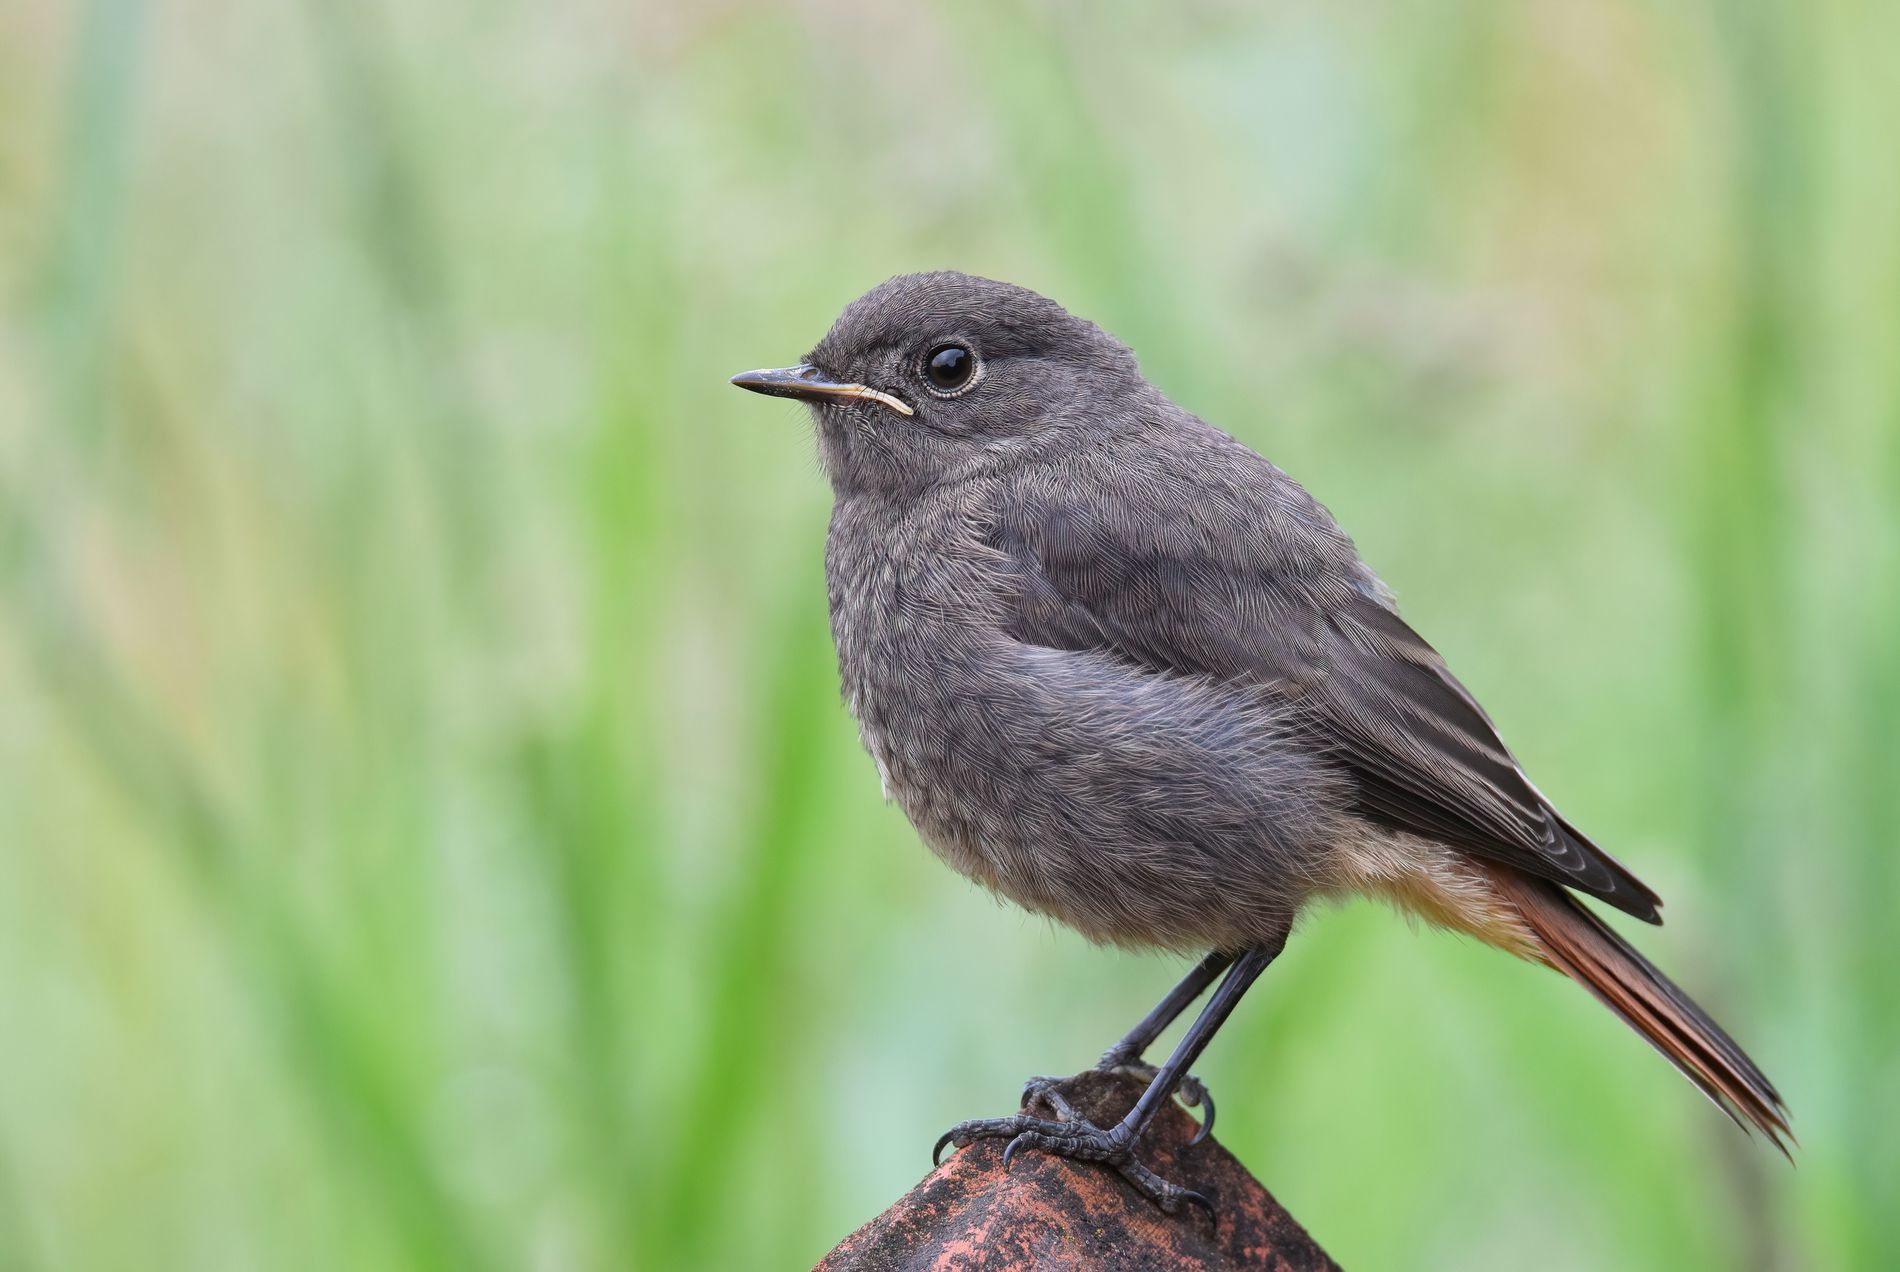
cute robin
a robin stands on a small rock looking to something at the day light in peace
shot at eye level.
lonley bird in the jungle stands on a small rock ,green background looks like grass or tree .
the over all mood of the picture is relaxing and peace.
Labels: Animal, Bird, Finch, Beak, Anthus, Blackbird, Wren, Jay, Robin, Sparrow, greenley background, rock
Camera: NIKON CORPORATION NIKON D3300
Aperture: F8
Exposure: 1/400 sec
ISO: 1600
Focal length: 550.0 mm